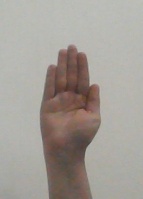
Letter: seen